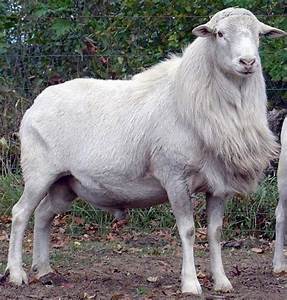
Label: pecora